Adriana Albini

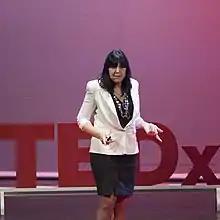
at TEDx Foggia in 2018

Adriana Albini (born 1955) is an Italian pathologist and cancer researcher. She developed the concept of angioprevention which can be used to control cancer development. She is a competitive fencer and six of her novels have been published. In 2000 she was the Scientific Director at the Fondazione MultiMedica Onlus in Milan.